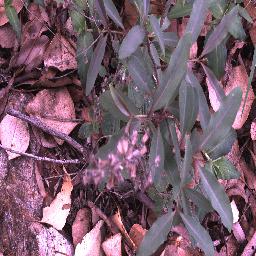
Label: rubber_vine